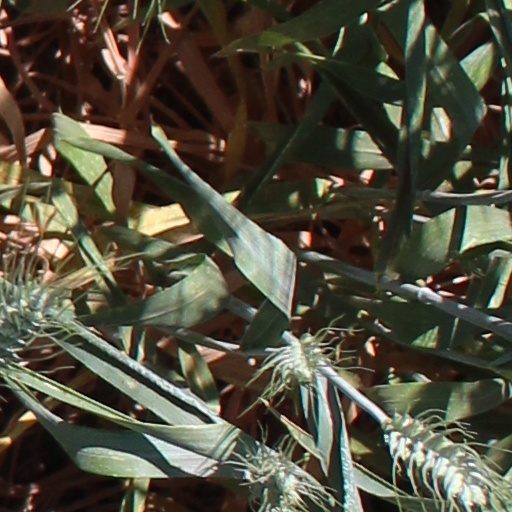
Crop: wheat